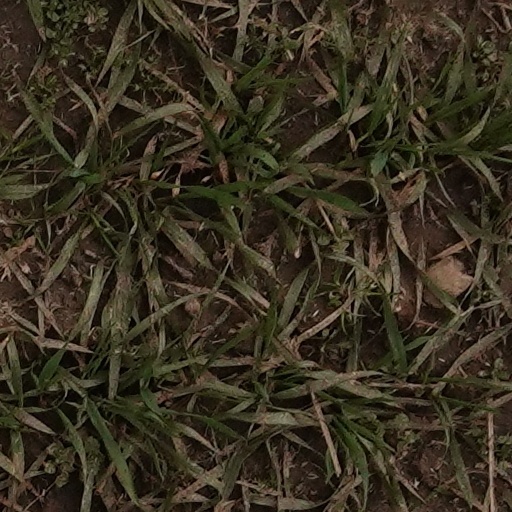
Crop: wheat